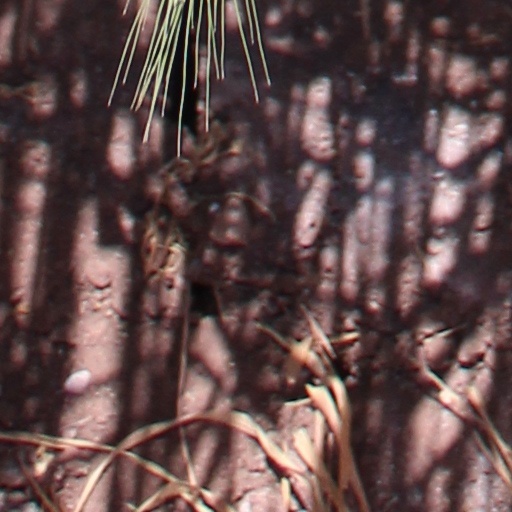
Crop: wheat